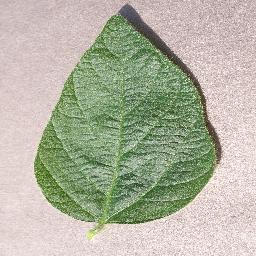
Label: Soybean___healthy